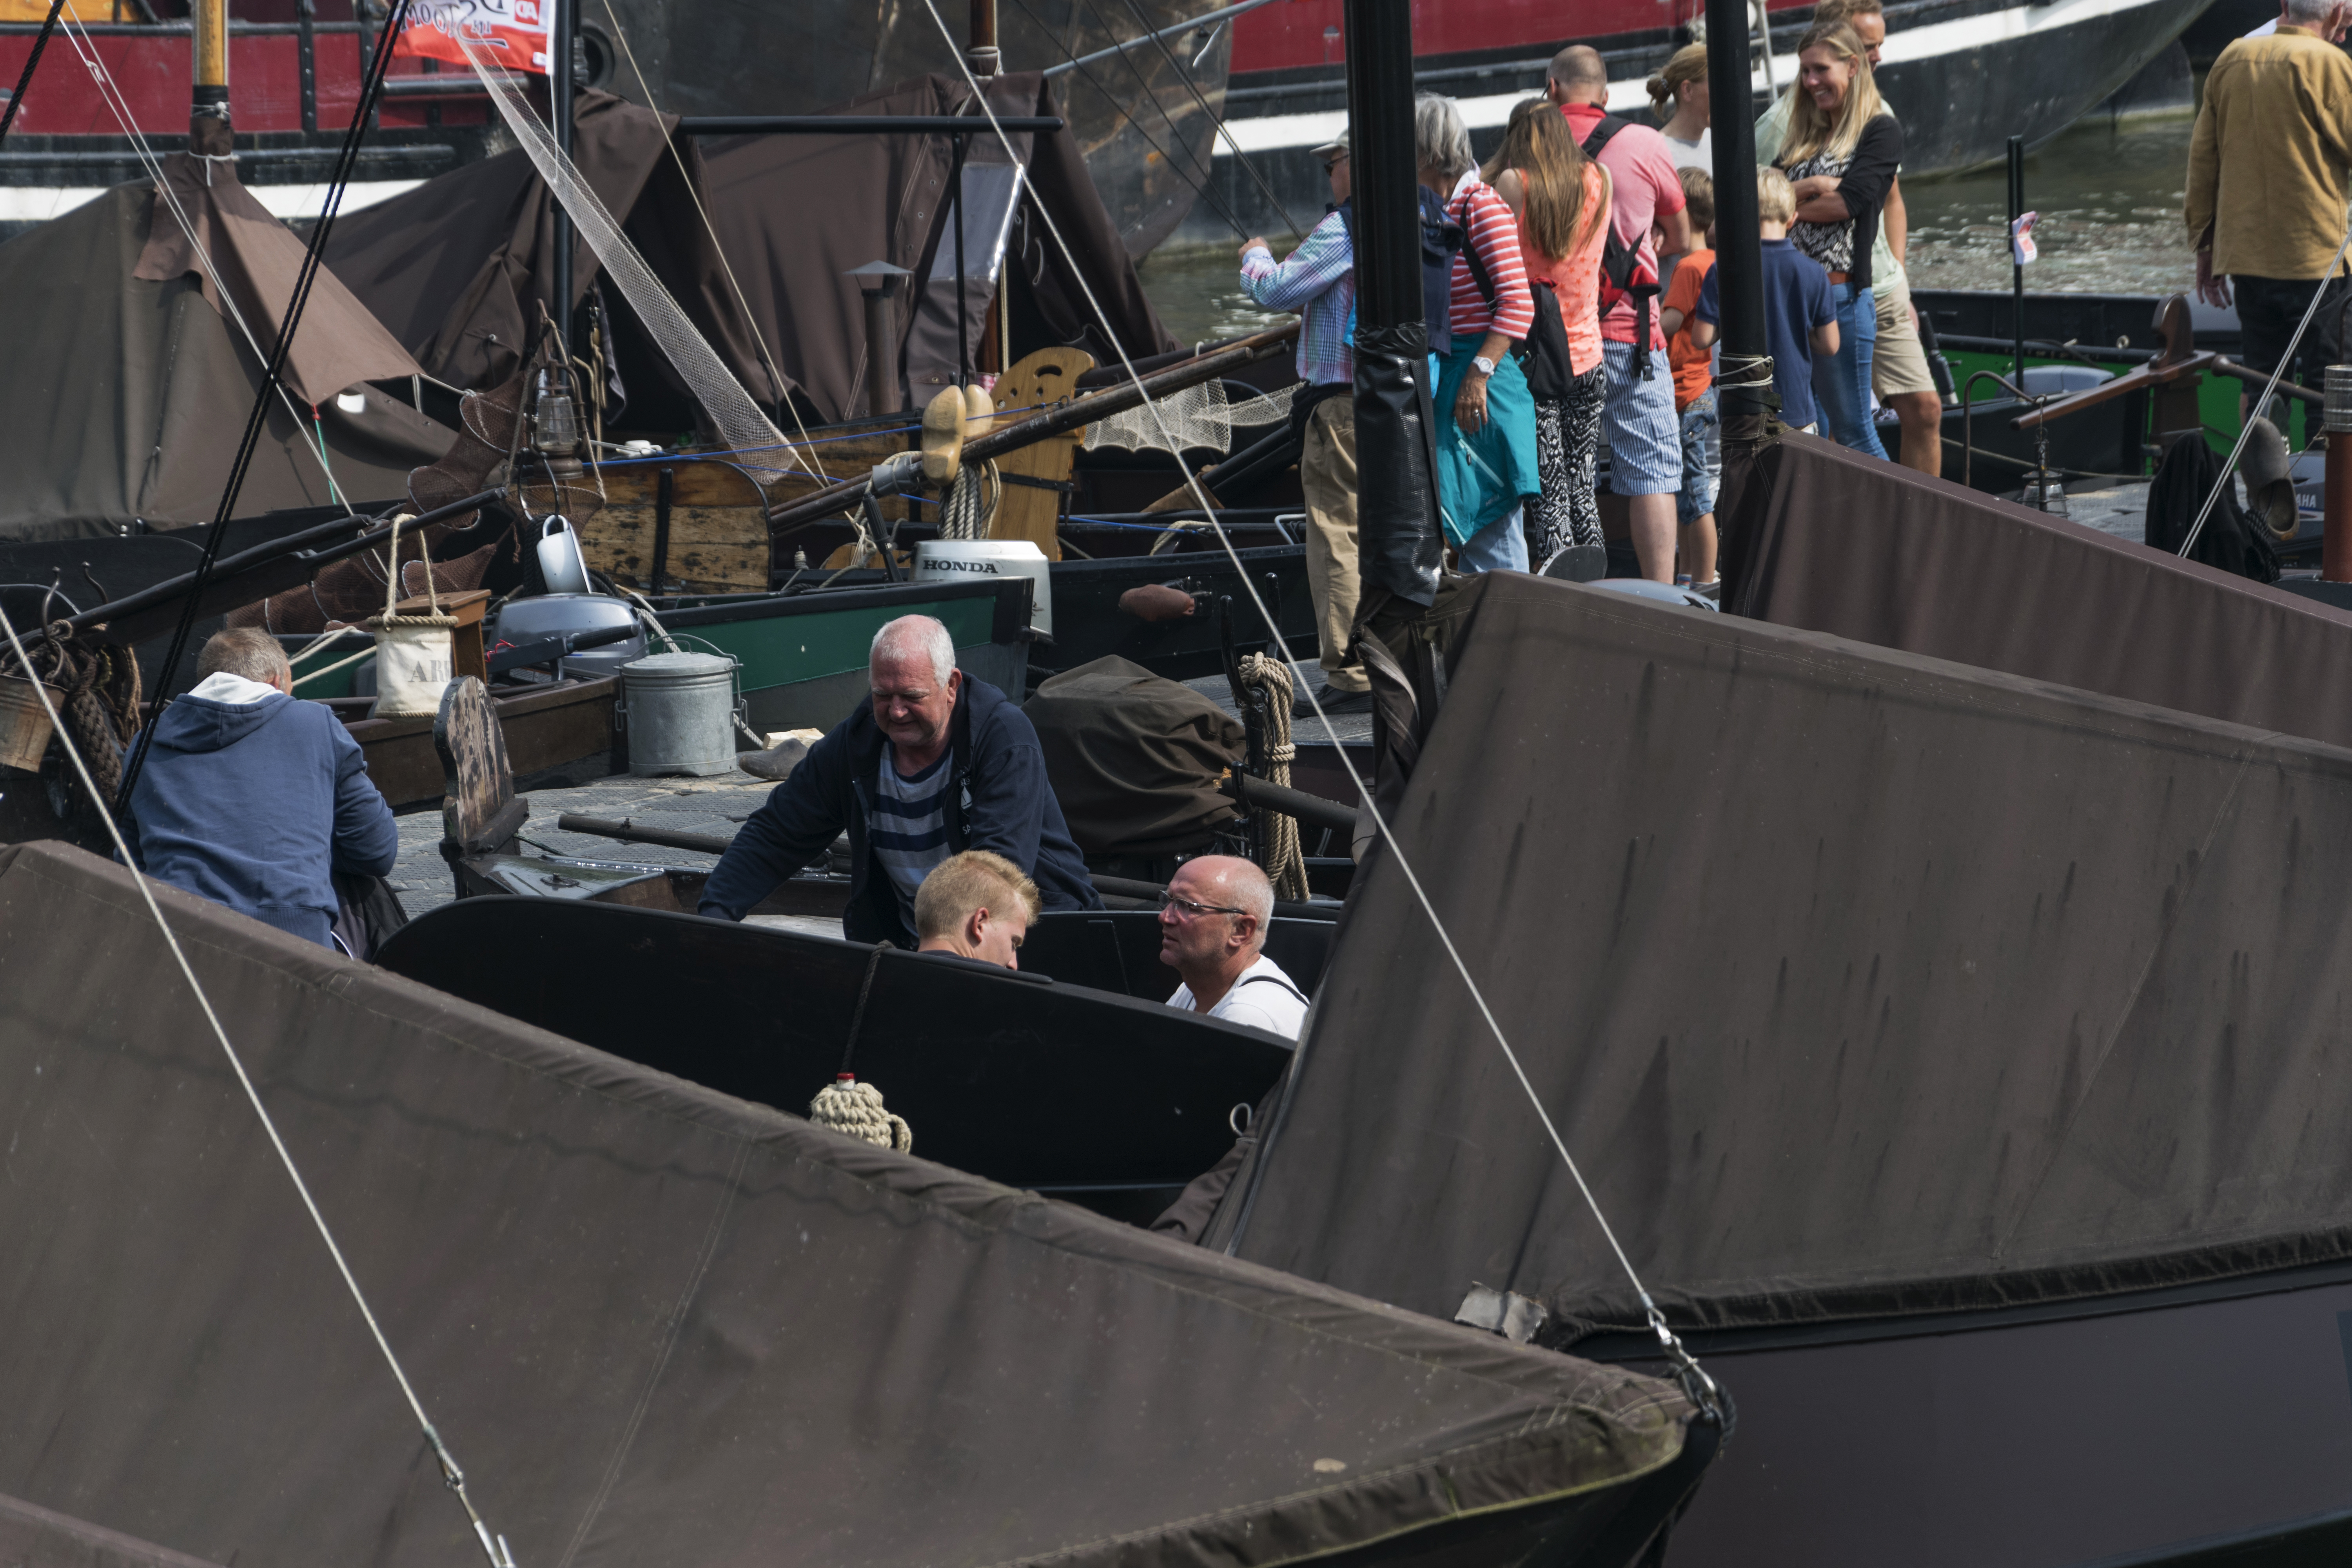
outdoor, boat, vehicle, mast, nikon, nederland, netherlands, outdoorphotography, event, e, watercraft, paulvandevelde, pdvandevelde, padagudaloma, dordrecht, nederlandinfotos, zondag, dordtinstoom, eventphotography, evenementenfotografie, 2952016, 29052016